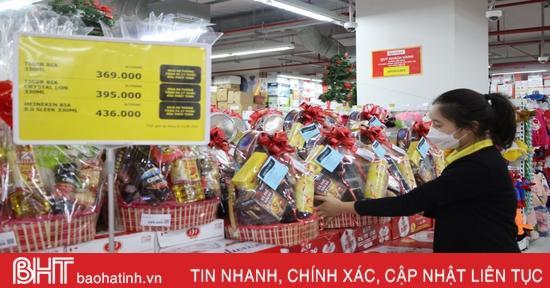
có nhiều giỏ hàng xuất hiện ở trước mặt cô gái